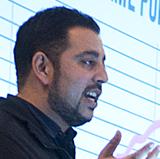
Age: 38